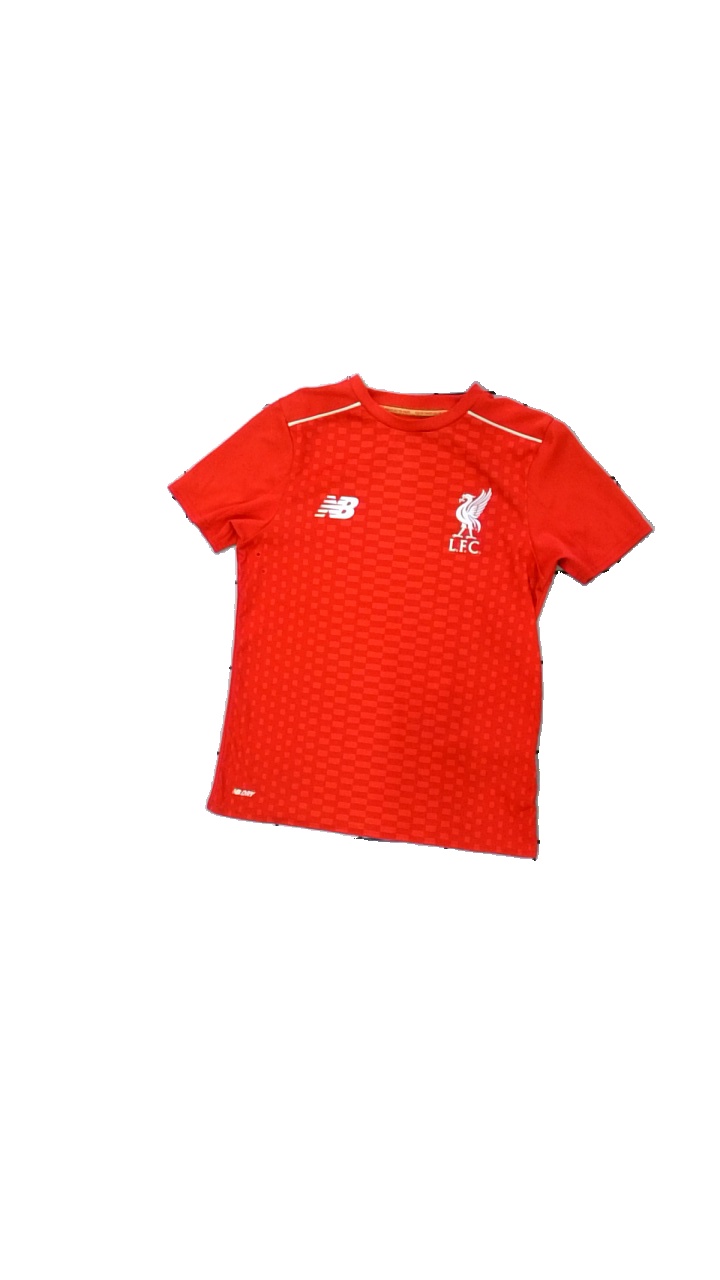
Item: T-shirt (Children)
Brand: New Balance Mellan
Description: röd sport tröja med text och logga på. någon lös tråd
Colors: Red, White
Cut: Regular
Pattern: Logo print
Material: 100% polyester
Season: All
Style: Sports
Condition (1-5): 4
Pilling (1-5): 5
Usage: Reuse
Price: <50